Bolteløkka Skole

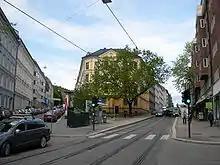
Margrethe Munthe Square

Bolteløkka Skole (School) is an elementary school offering primary education from grades one through seven, located in Bolteløkka, Oslo. The campus was designed in Neo-Gothic style with Romanesque influence by state architect Holm Munthe, and opened in October 1898.